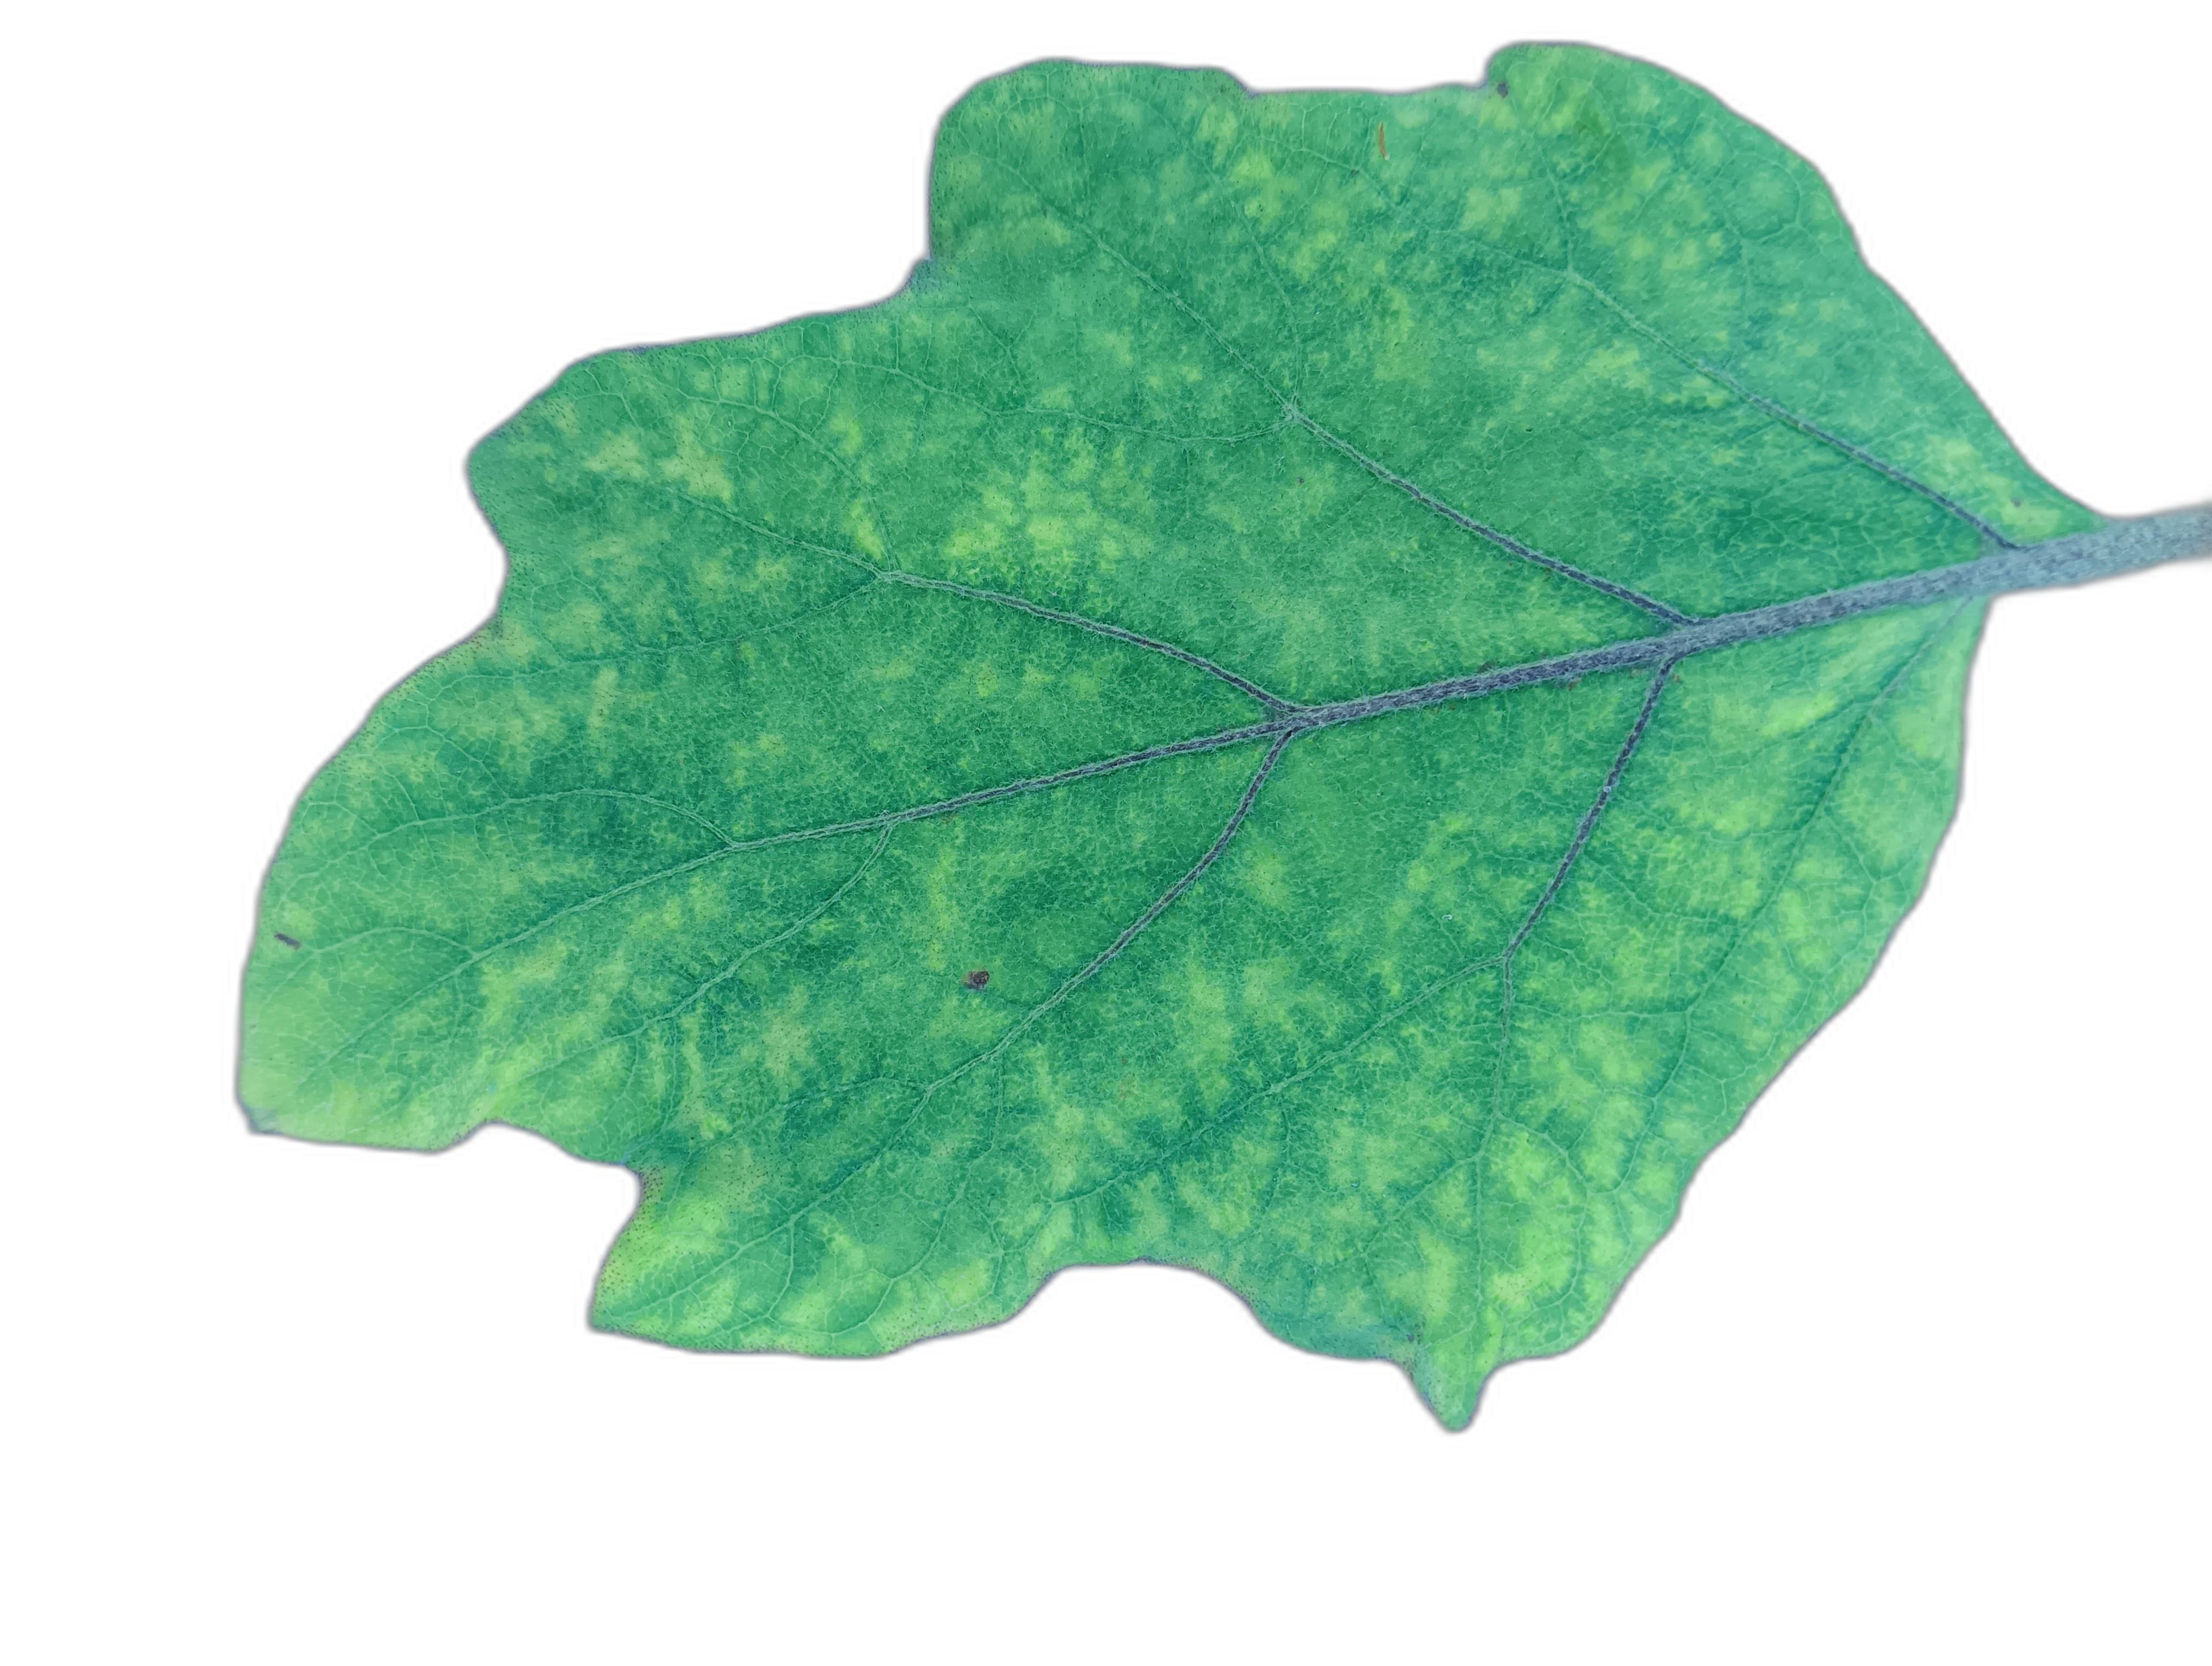
Label: Mosaic Virus Disease